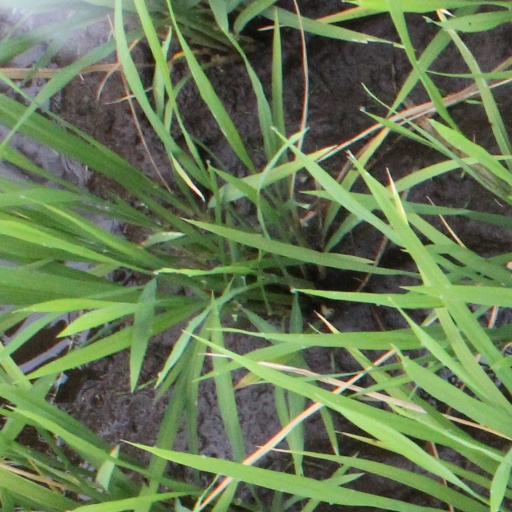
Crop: rice